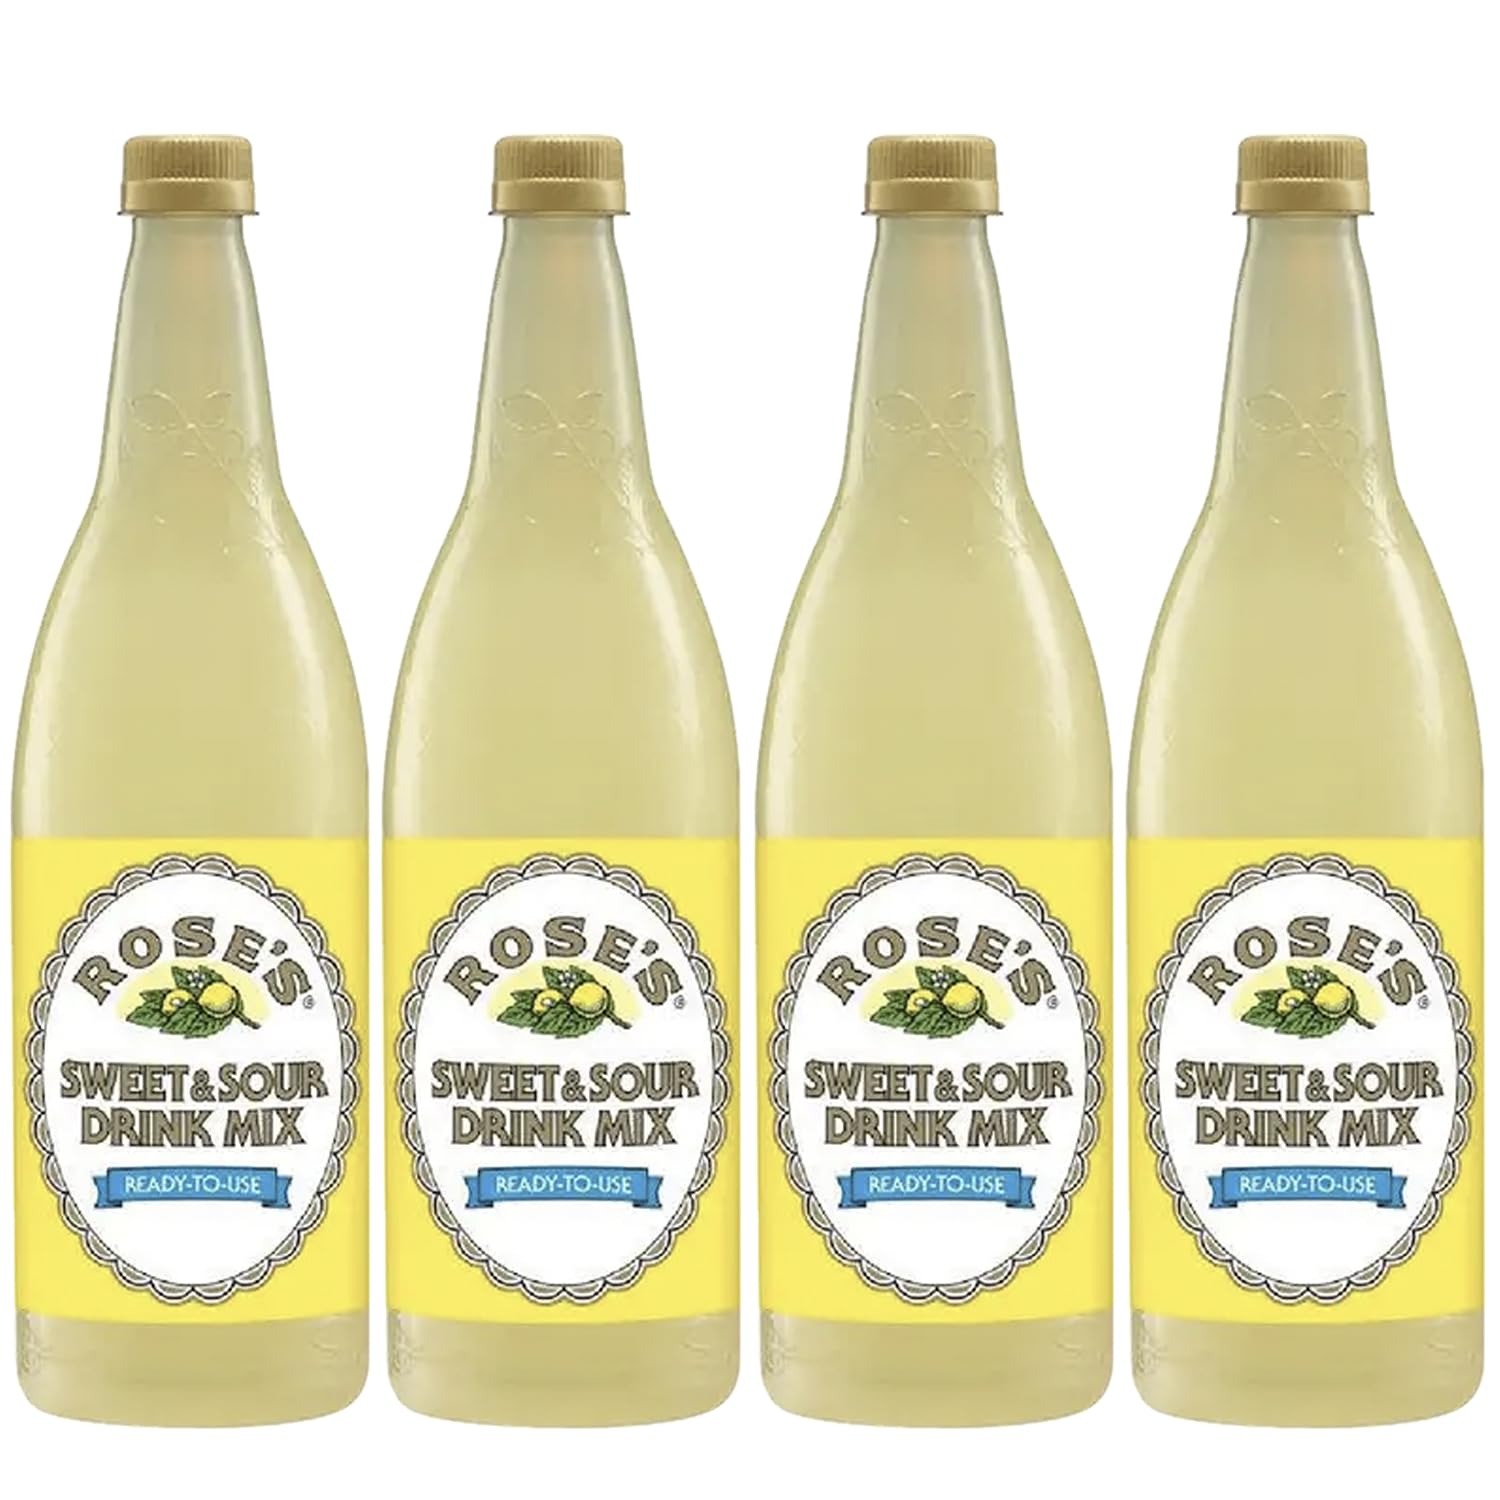
Item Name: Rose’s Sweetened Sweet & Sour Syrup 1 Liter Bottle | Perfect for Cocktails, Beverages, and Mixers
Bullet Point 1: Sweet and Sour Mix: A rich, tangy citrus flavor, perfectly sweetened for ideal mixability with your favorite spirits and cocktails. It also serves as a fantastic addition to non-alcoholic beverages, adding a tart burst of premium citrus flavor.
Bullet Point 2: Trusted for Over a Century: Rose’s has been the go-to brand for premium mixers for more than 100 years, earning the trust of bartenders and cocktail enthusiasts alike.
Bullet Point 3: Exceptional Quality: Renowned for its consistent, high-quality mixers, Rose’s ensures your cocktails are always perfectly balanced and flavorful.
Bullet Point 4: Versatile Flavor Range: Available in a variety of flavors, including Lime, Grenadine, Peach, Blueberry, Sweet and Sour, Strawberry, and Simple Syrup, to complement a wide array of cocktail recipes.
Bullet Point 5: Perfect for Classic & Modern Cocktails: Whether you're mixing timeless drinks or creating new concoctions, Rose’s mixers add a touch of excellence to every beverage.
Value: 34.0
Unit: Fl Oz

Price: 52.98